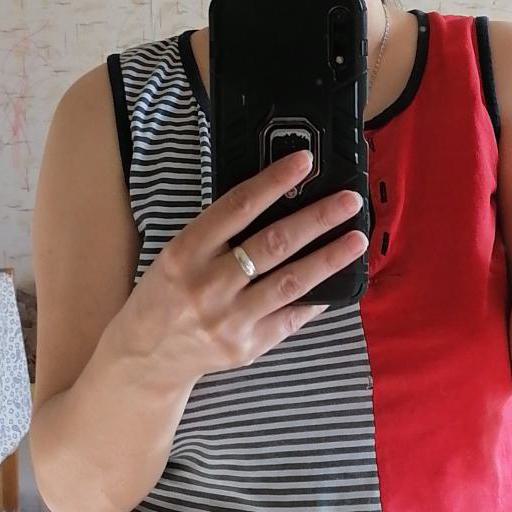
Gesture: no_gesture